Typhoon Lupit (2003)

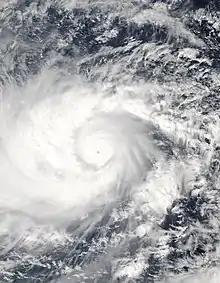
Typhoon Lupit intensifying near the Caroline Islands on November 25

While it was first intensifying as a tropical storm, Lupit affected Pohnpei, passing about north of Oroluk. Wind gusts peaked at , and the storm dropped of rainfall. Later, the storm affected Chuuk Atoll in the FSM on November 23. Tropical storm force winds were experienced through the state, and rainfall reached on Chuuk and on Ulul. The Chuuk state government helped people in low-lying areas to evacuate. High waves flooded homes, and damaged roads and seawalls. About 200 houses were damaged or destroyed, and many homes affected by the typhoon had unsanitary conditions, a contaminated water supply, or lack of food. High winds downed banana and palm trees, and salt water damaged or wrecked all of the food crops in Chuuk.